Schäffer affair

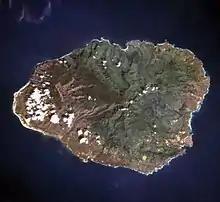
The island of Kauai, domain of chief Kaumualii and Schäffer's original target

Diplomatic talks with Kaumualii quickly commenced and appeared favorable to Schäffer. The Kauain ruler "must have noticed that no representatives of Kamehameha accompanied the Russians." This emboldened him to pledge as "the King of the Sandwich Islands in the North Pacific Ocean, Kauai and Niihau, and hereditary prince of the islands Oahu, Maui, Lanai" allegiance to the Tsar of Russia five days after Schäffer arrived. The Hawaiian chieftain further agreed to reimburse the RAC for the losses of 1815 and grant it a monopoly in sandalwood trade. Dressed in an Imperial Russian Naval staff officer uniform, Kaumualii hoisted the Russian-American Company flag over Kauai. Another treaty, signed on , provided the Russians with 500 local soldiers for the conquest of Oahu, Lanai, Maui and Molokai: "The King (Kaumualii) provides Doctor Schäffer carte blanche for this expedition and all assistance in constructing the fortresses on all islands..." and additionally promised to "refuse to trade with citizens of the United States."